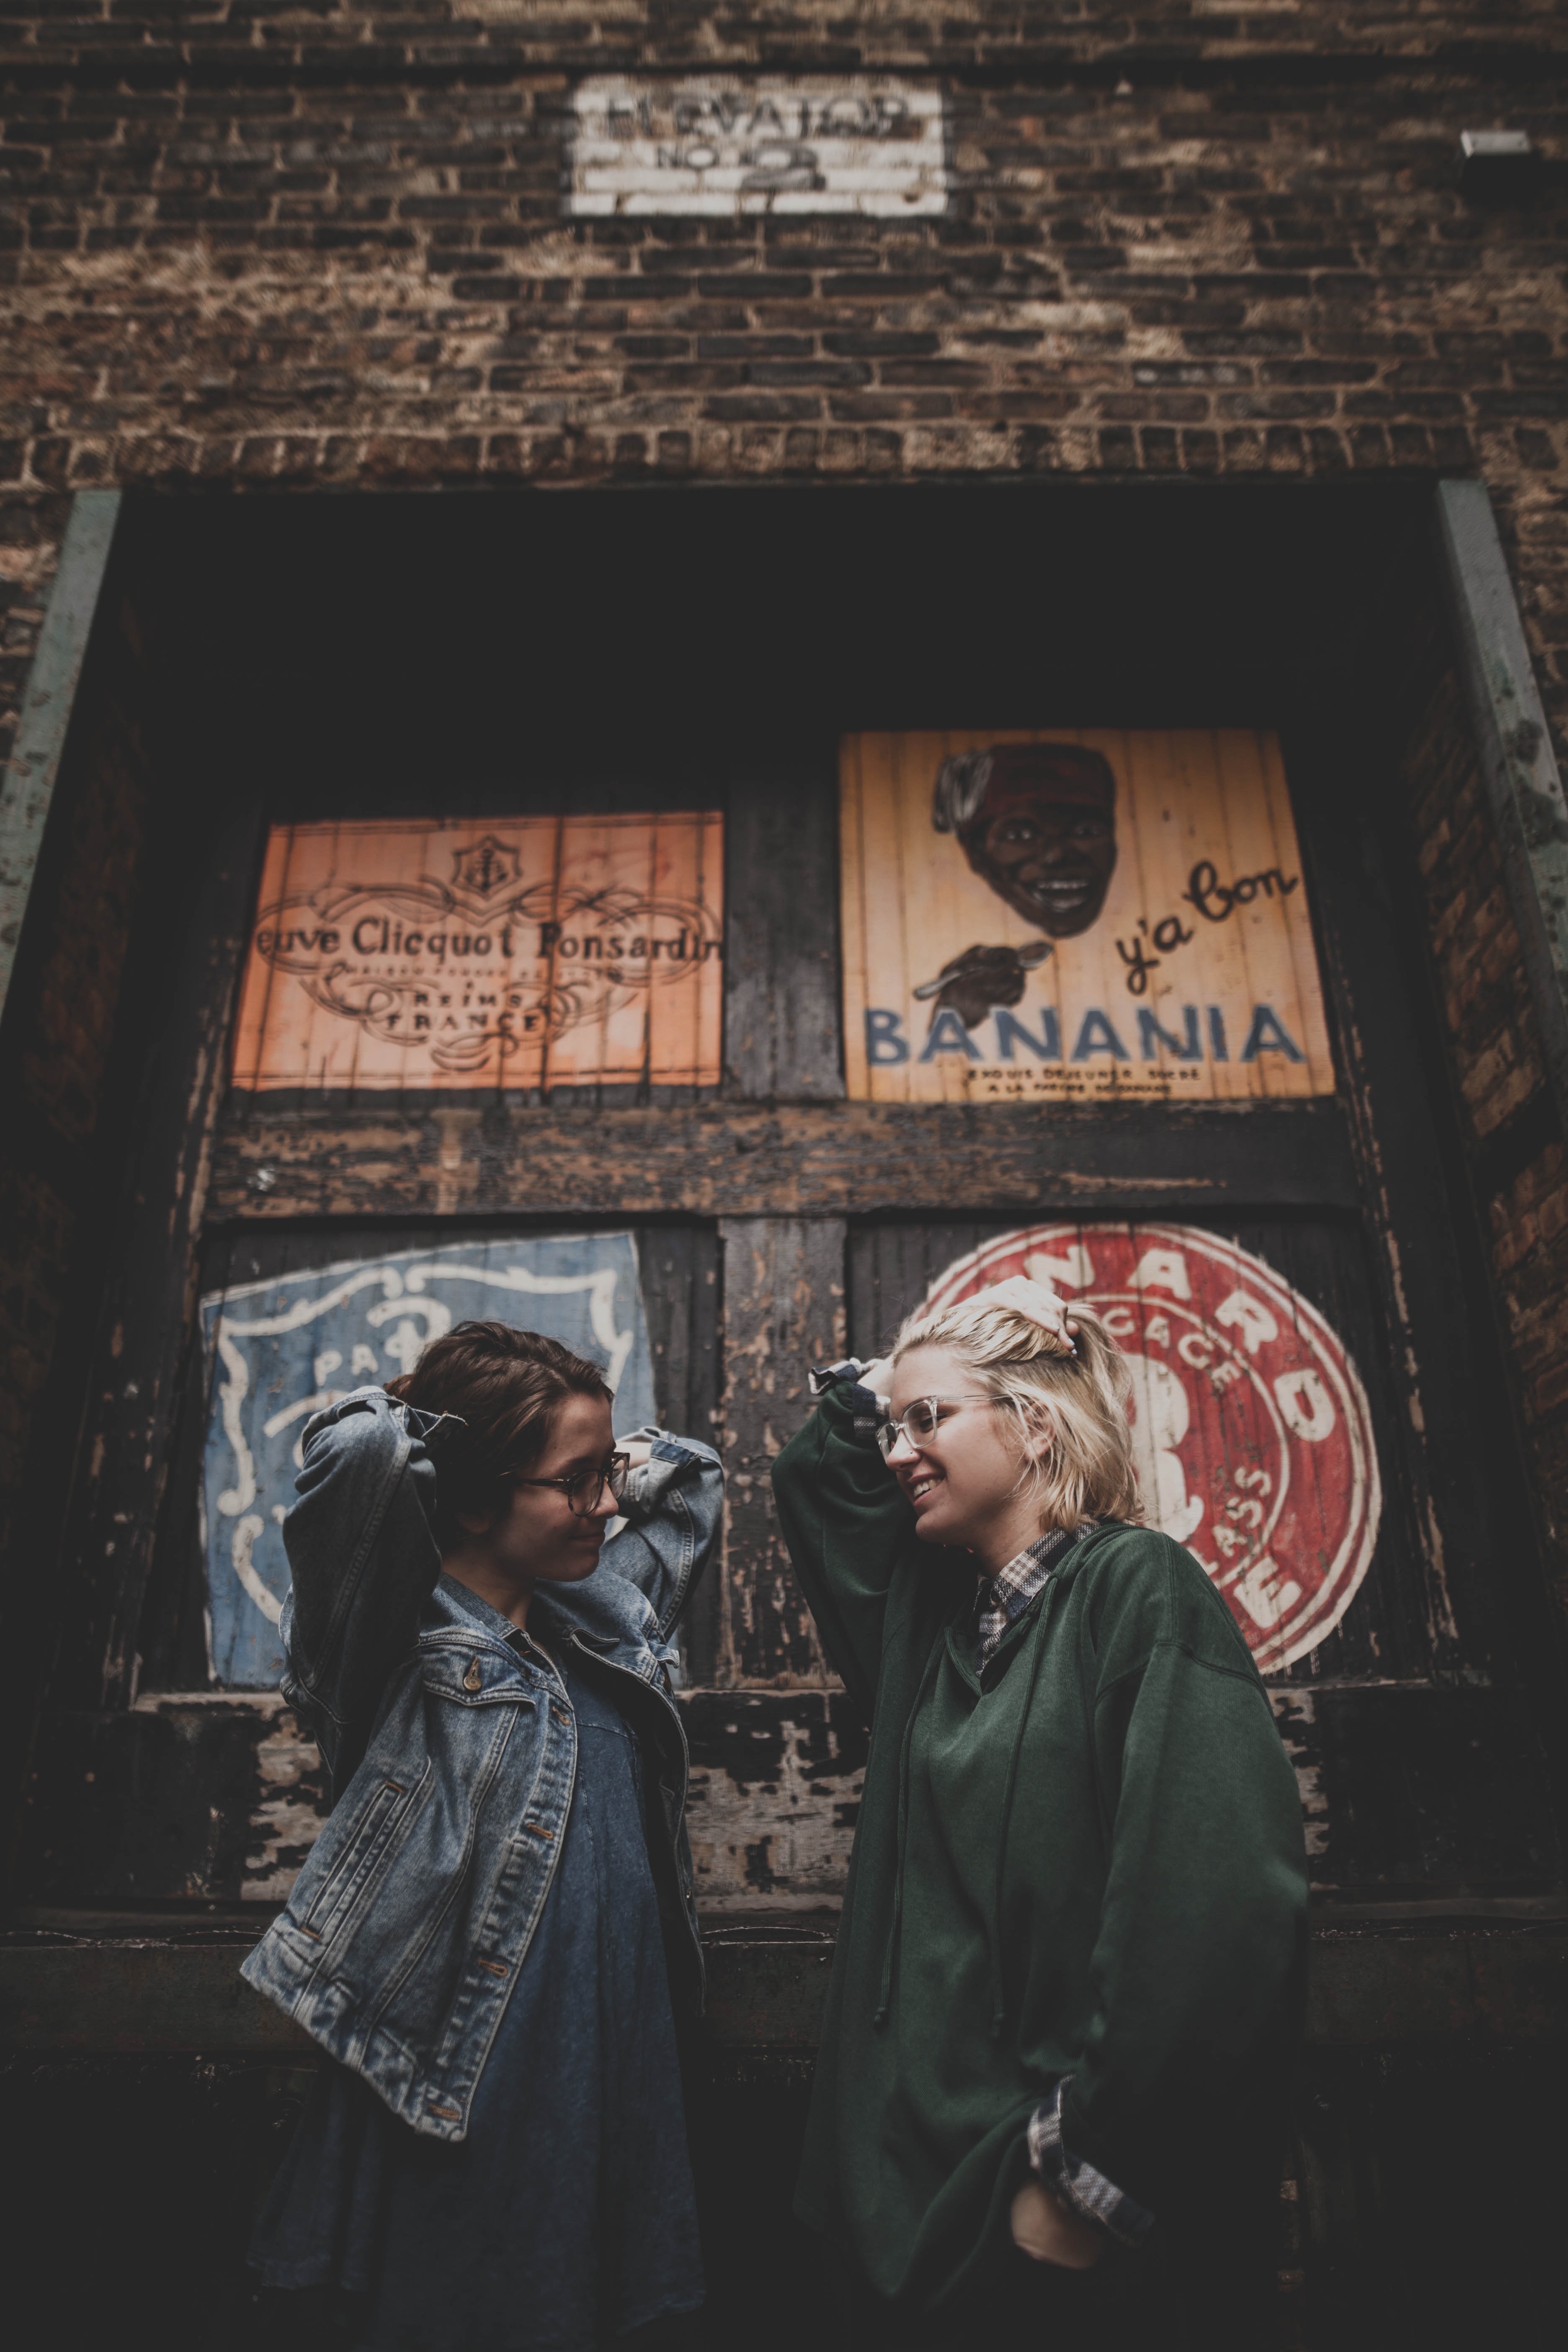
urban, female, color, lady, friend, painting, art, women, photograph, poster